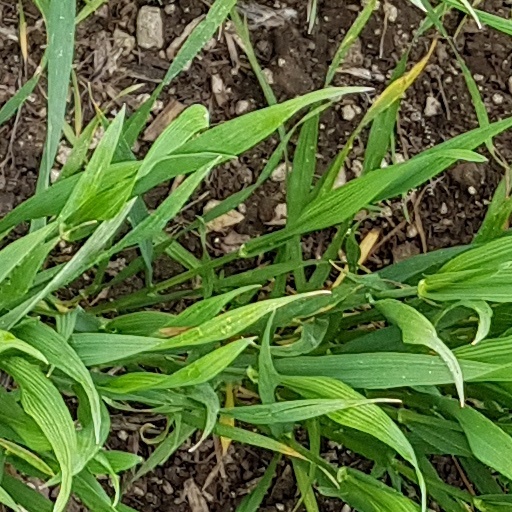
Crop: wheat